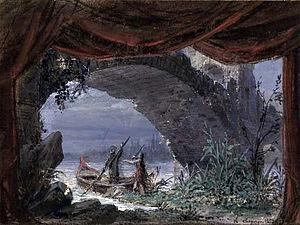
Mireille est un opéra en cinq actes, composé par Charles Gounod sur un livret de Michel Carré d'après Mirèio, poème épique en provençal de Frédéric Mistral, créé le 19 mars 1864 au Théâtre Lyrique.